Rail transport in Queensland

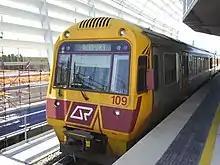
IMU 109 at the International Airport on its way to the Domestic Terminal

Historically, the government-owned Queensland Rail has been the main rail operator in Queensland. The exception has been the standard-gauge link from New South Wales into Brisbane. When opened in 1930, it was operationally a part of the New South Wales system and run by that government-owned railway, under agreement with Queensland which owned the line. From 1994, National Rail took over the operation of virtually all standard-gauge freight services to and from Brisbane, as part of a reorganisation of interstate freight in Australia.